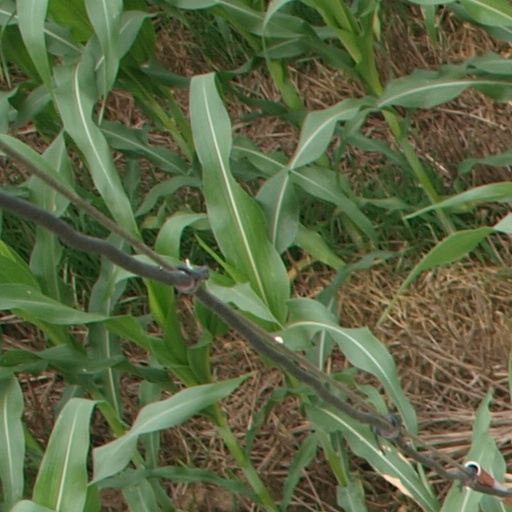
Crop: maize; corn